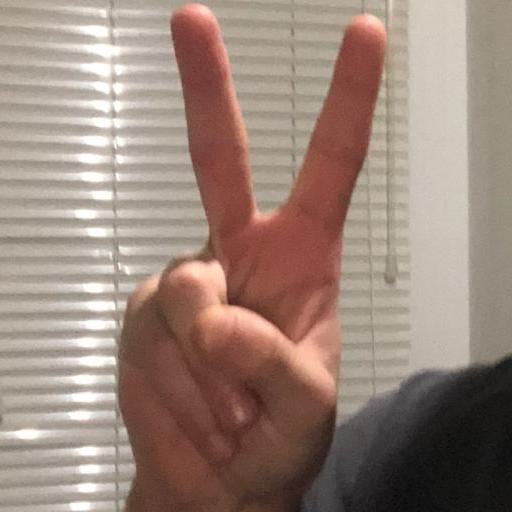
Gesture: peace